Final four

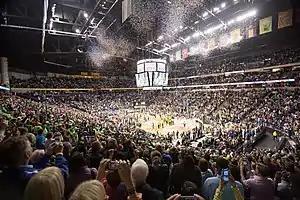
An example of a final four event

In sports, the final four is the last four teams remaining in a playoff tournament. Usually the final four compete in the two games of a single-elimination tournament's semi-final (penultimate) round. Of these teams, the two who win in the semi-final round play another single-elimination game whose winner is the tournament champion. In some tournaments, the two teams that lose in the semi-final round compete for third place in a consolation game.